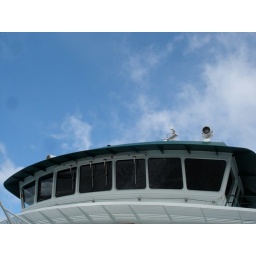
Seeing the water reflected over the bridge of the ferry contrasted against the blue sky looked much more impressive in person